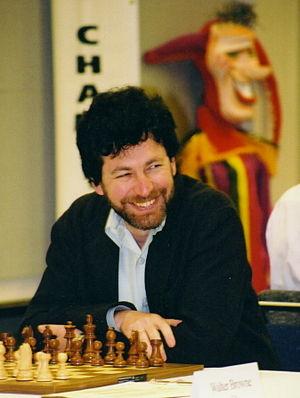
Gregory Kaidanov est un grand maître américain du jeu d'échecs d'origine ukrainienne.